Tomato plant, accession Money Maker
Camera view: vertical (180 deg); turntable rotation: 90 degrees
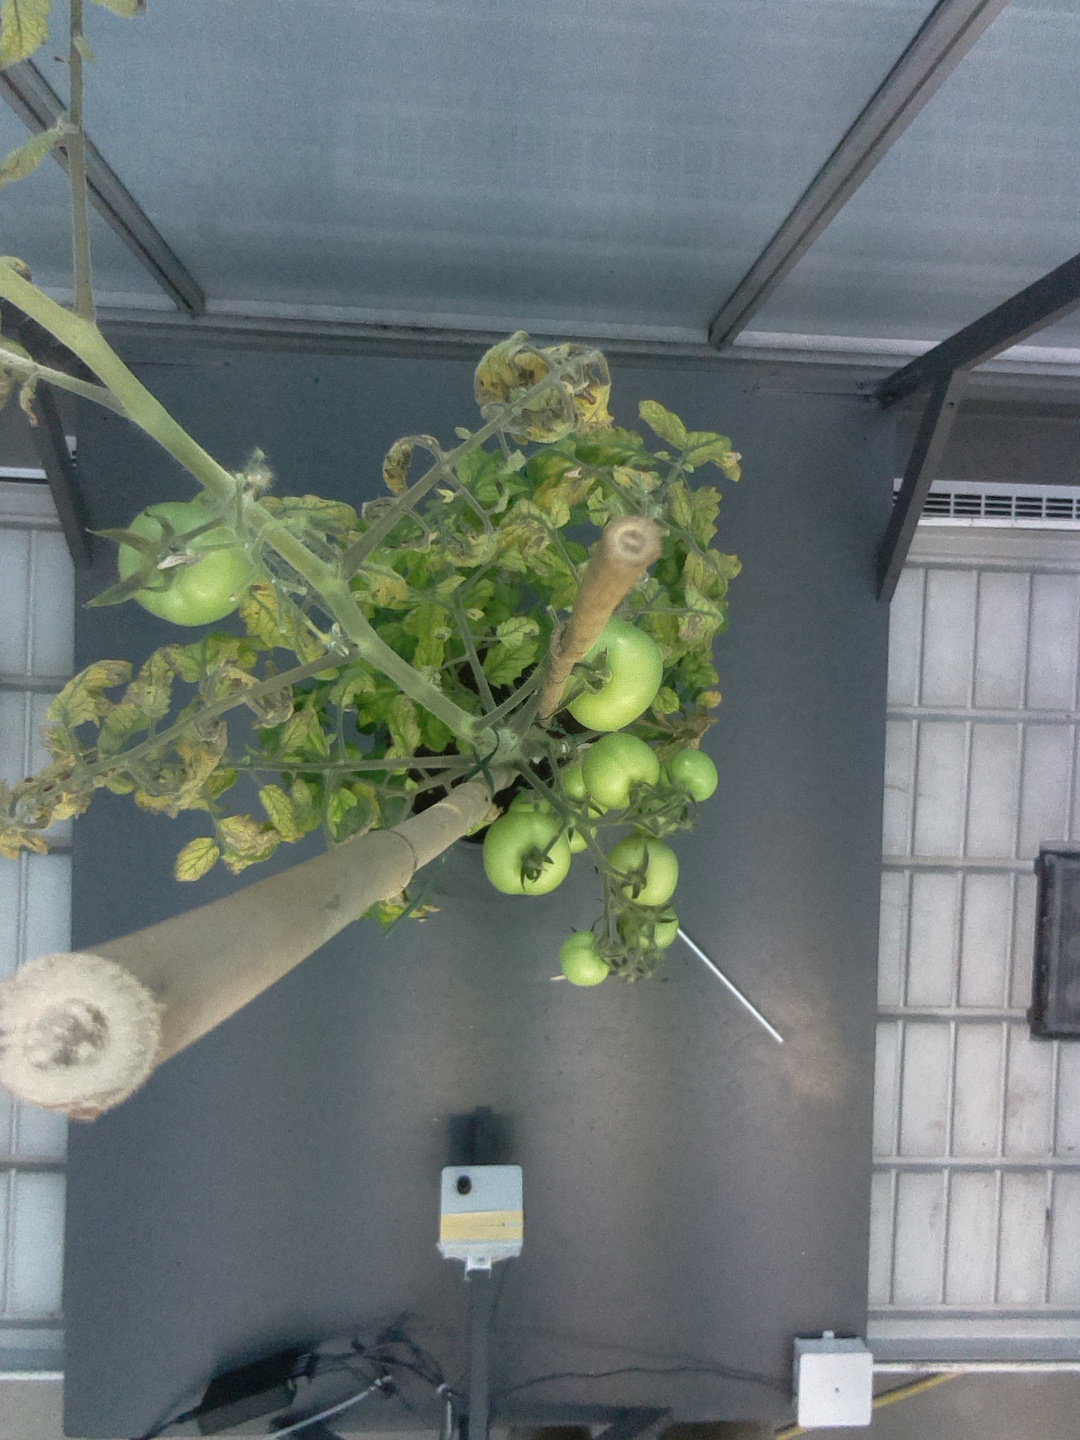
BBCH growth stage 79: 90% -100% of final fruit size